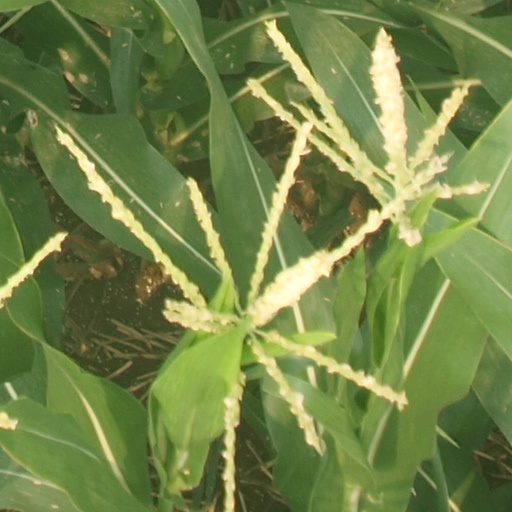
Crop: maize; corn